Legislature of Liberia

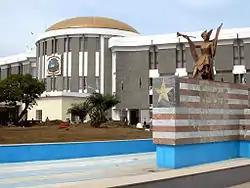

The qualifications for becoming a voter of Senate are the person should possess Liberian citizenship, should be aged at least 18 years old at the end of the registration period, should be registered on a voting roll, should be residing in the country during voter registration and on polling day. Voters with mental illness and court-declared incompetency are disqualified to vote Senate members. The mandatory requirements for being a Senate member are Liberian citizen by origin and aged at least 30 years old. The requirements for political parties to field its candidates are the member nominated should be a member of the party and individuals who have gained at least 2 per cent of the total votes cast in the constituency the candidate is fielded. The candidates who obtained less than 2 per cent of votes are not qualified for the next election from the party. The political party should field candidates in at least 50 per cent of total constituencies and should field at least 30 per cent females.